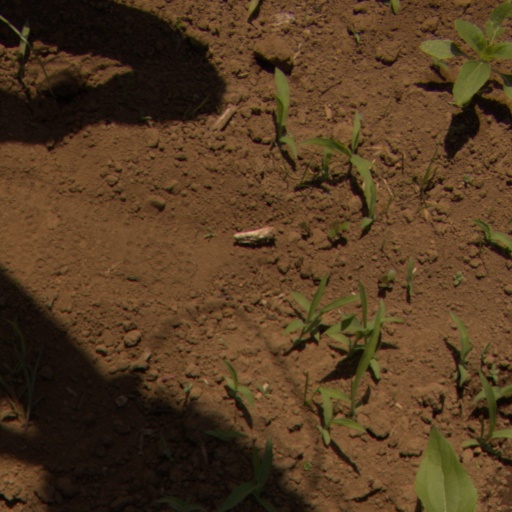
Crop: Jerusalem artichoke